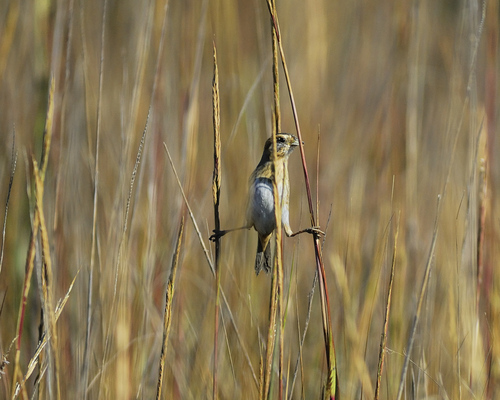
this is a tiny bird with a brown and white head and body, a blue belly, long thin legs with claw-like feet, a brown tail with a white point and a very round head and thick neck.
this small bird has a white breast and yellow crown with long yellow legs that perch out at angles.
this little bird has a gray blely and breast with a brown crown.
the beautiful bird has yellow and blue all over his body.
a small gray and brown bird with a gray beak.
this colorful bird has blue feathers on its chest and can use its legs in an interesting way.
very small bird with long legs with a mousy shaped head.
this bird has wings that are yellow and has a white belly
this particular bird has a belly that is gray and black
this bird has wings that are grey and has a yellow belly
Species: Nelson Sharp Tailed Sparrow